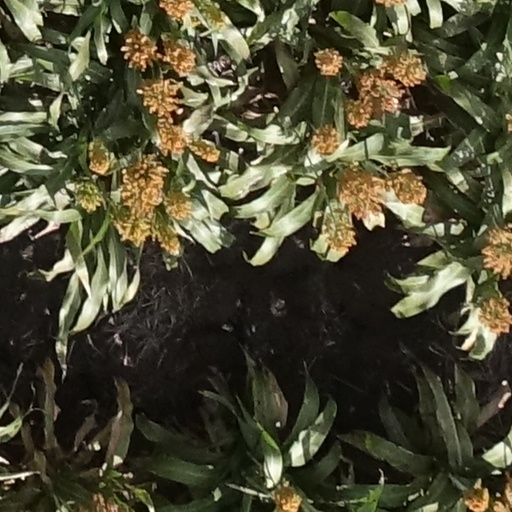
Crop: sorghum